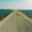
Label: road